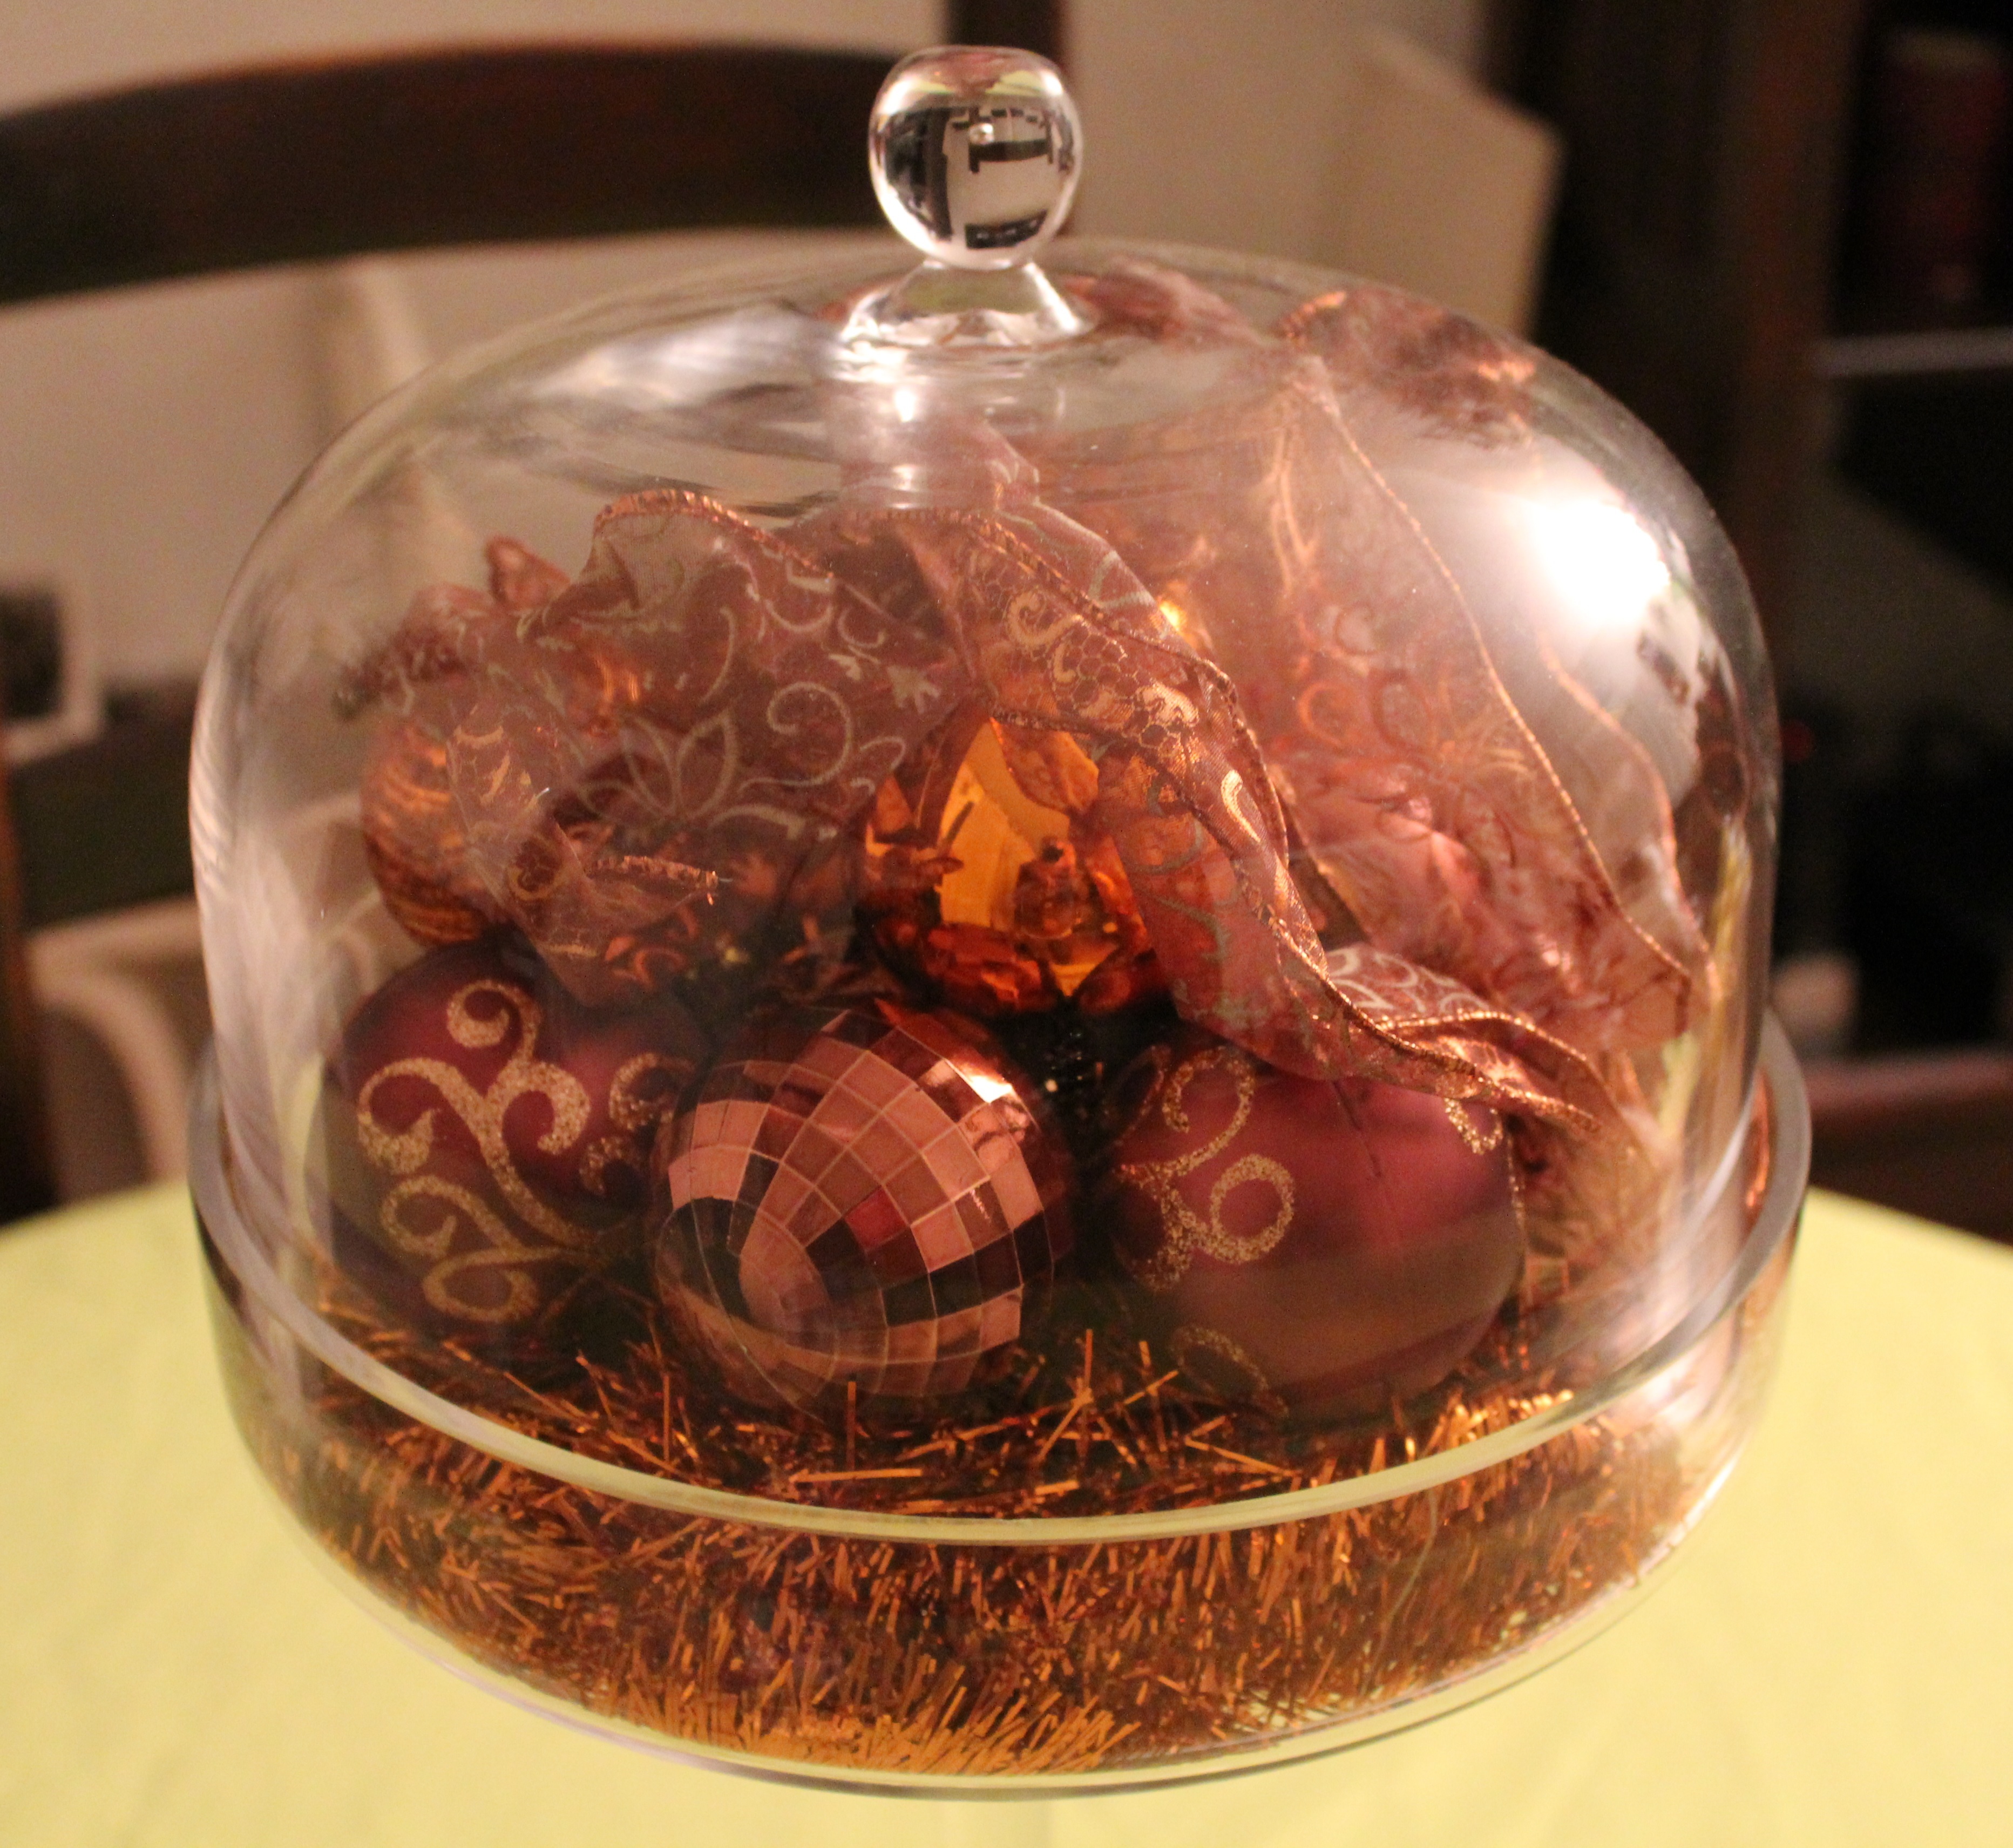
winter, glass, bell, decoration, orange, food, color, brown, drink, christmas, lighting, garland, festival, ball, node, distilled beverage